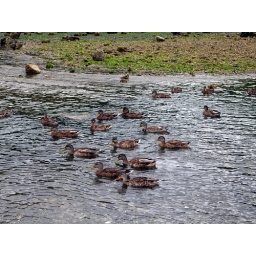
ducks swimming in formation in the ocean